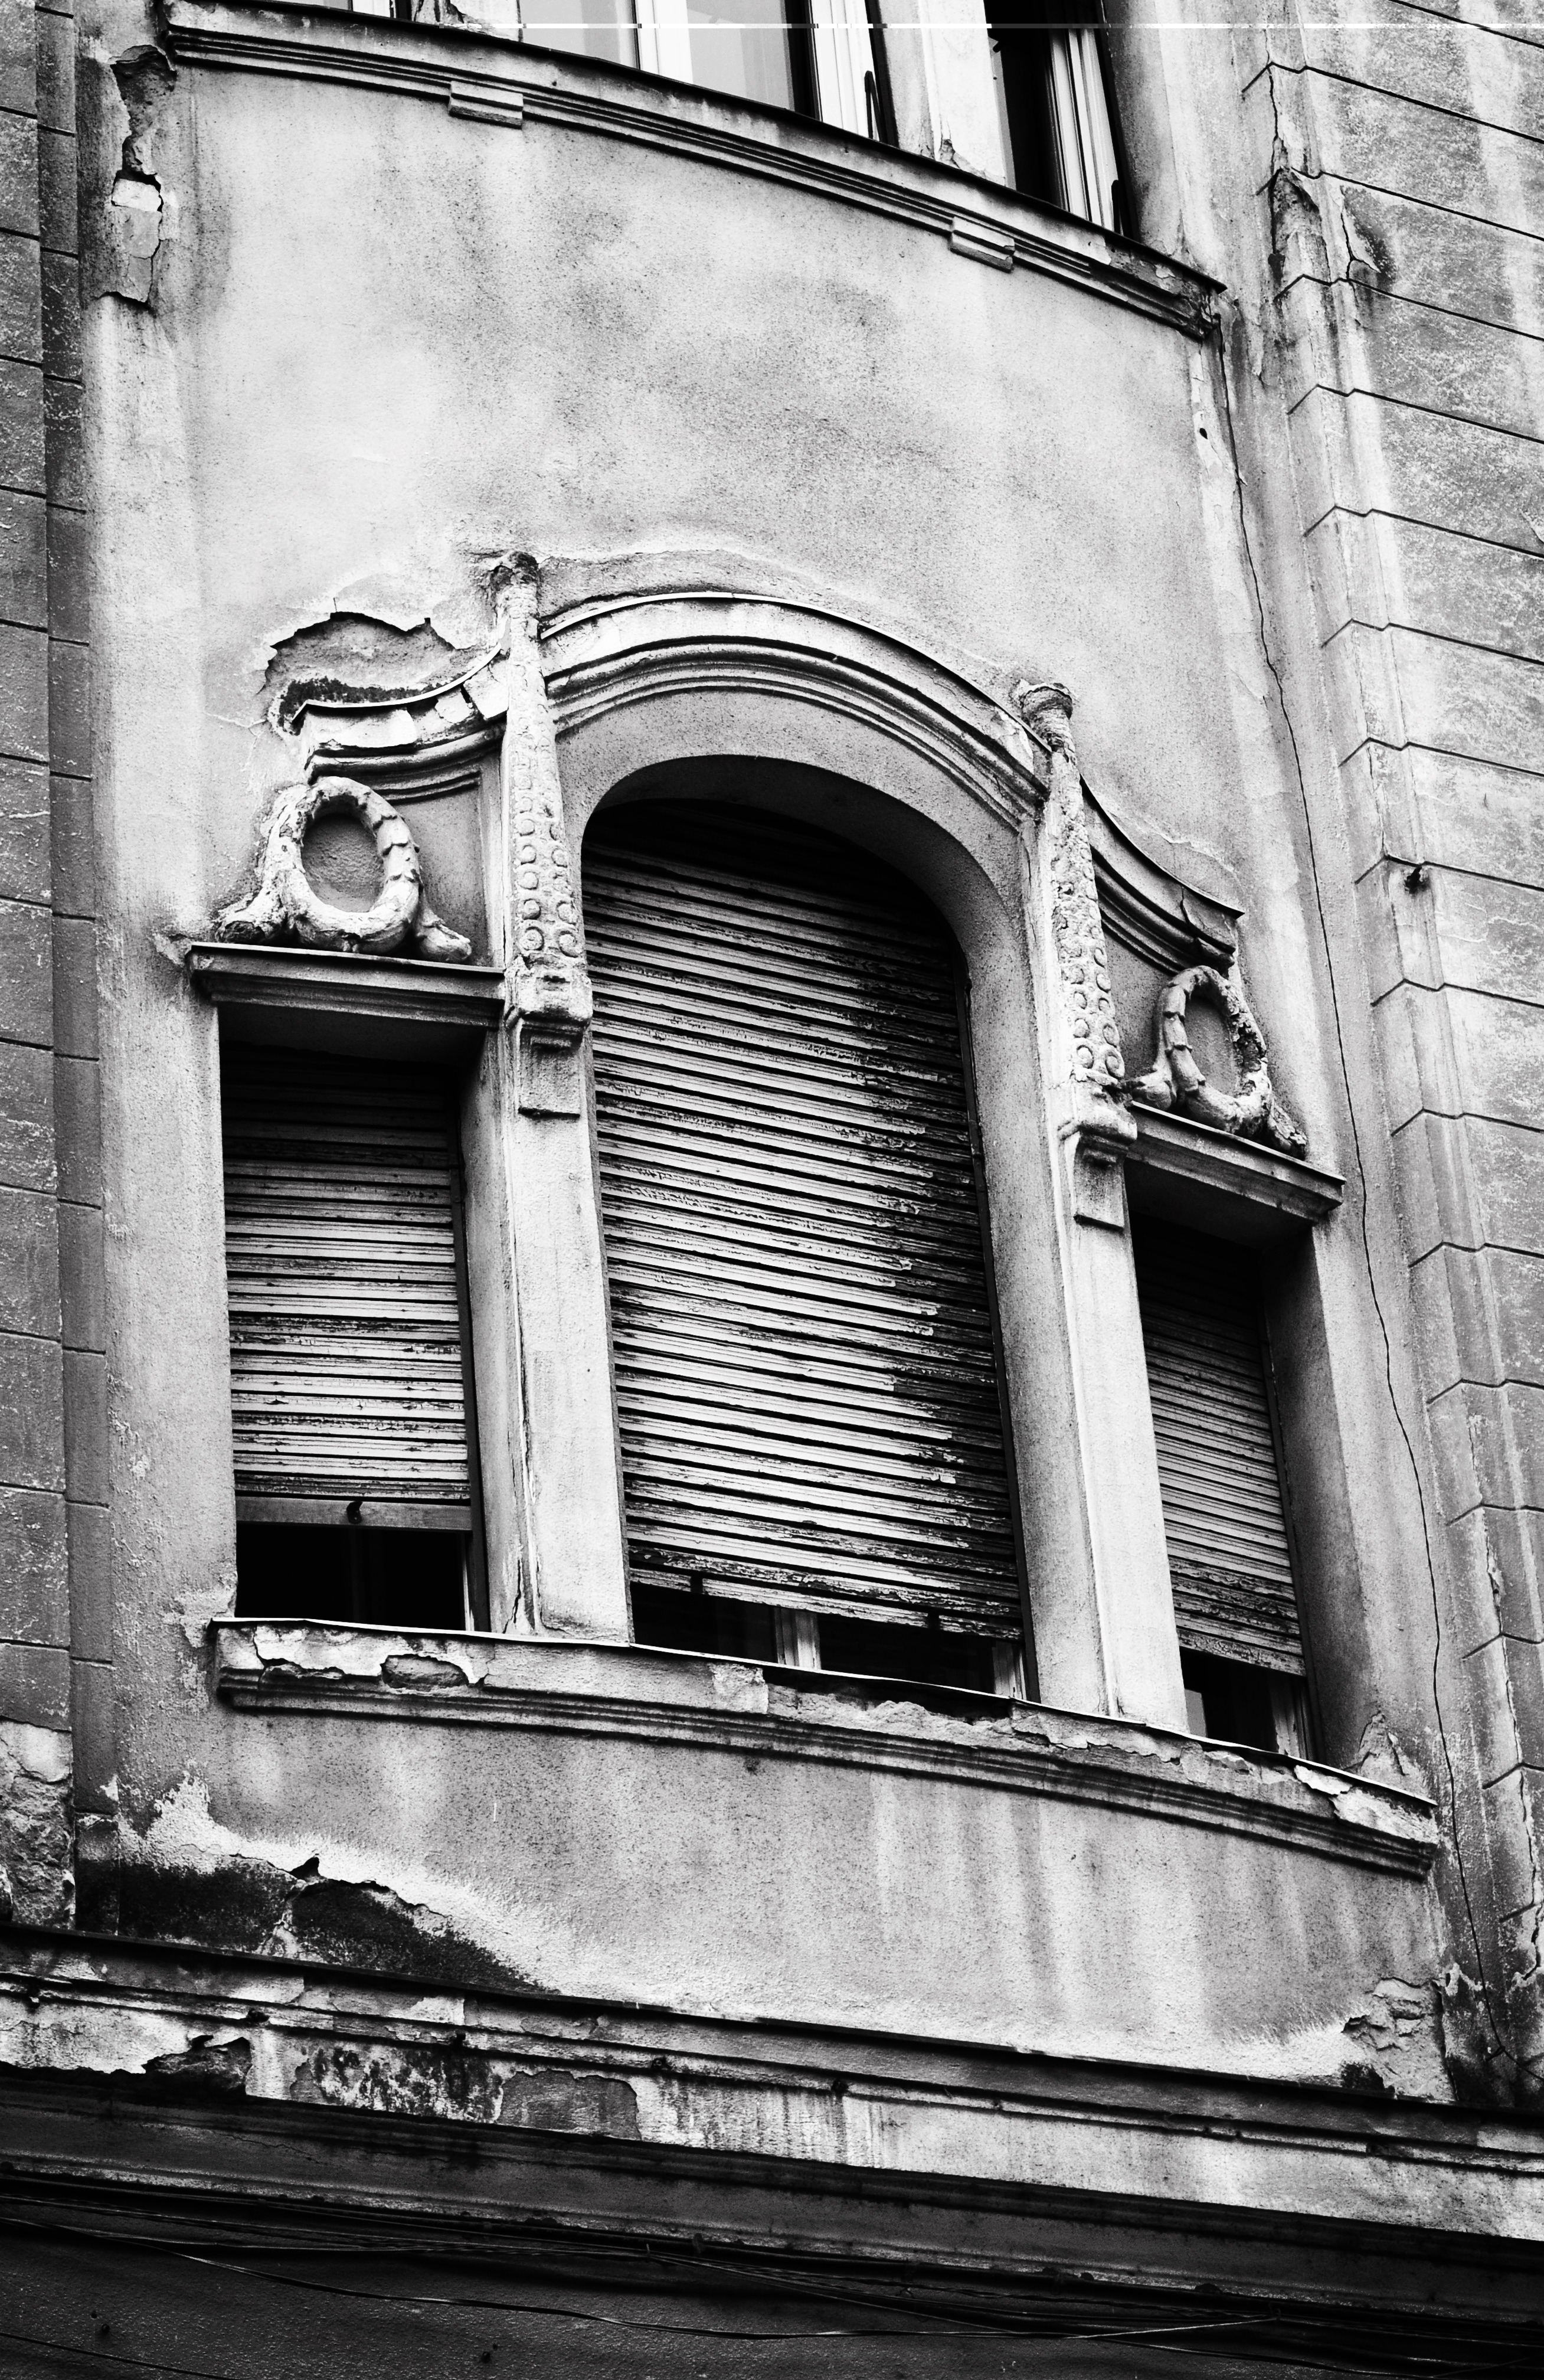
black and white, architecture, road, white, street, photography, house, window, alley, wall, arch, facade, black, monochrome, photograph, history, shape, romania, oradea, urban area, monochrome photography, ancient history